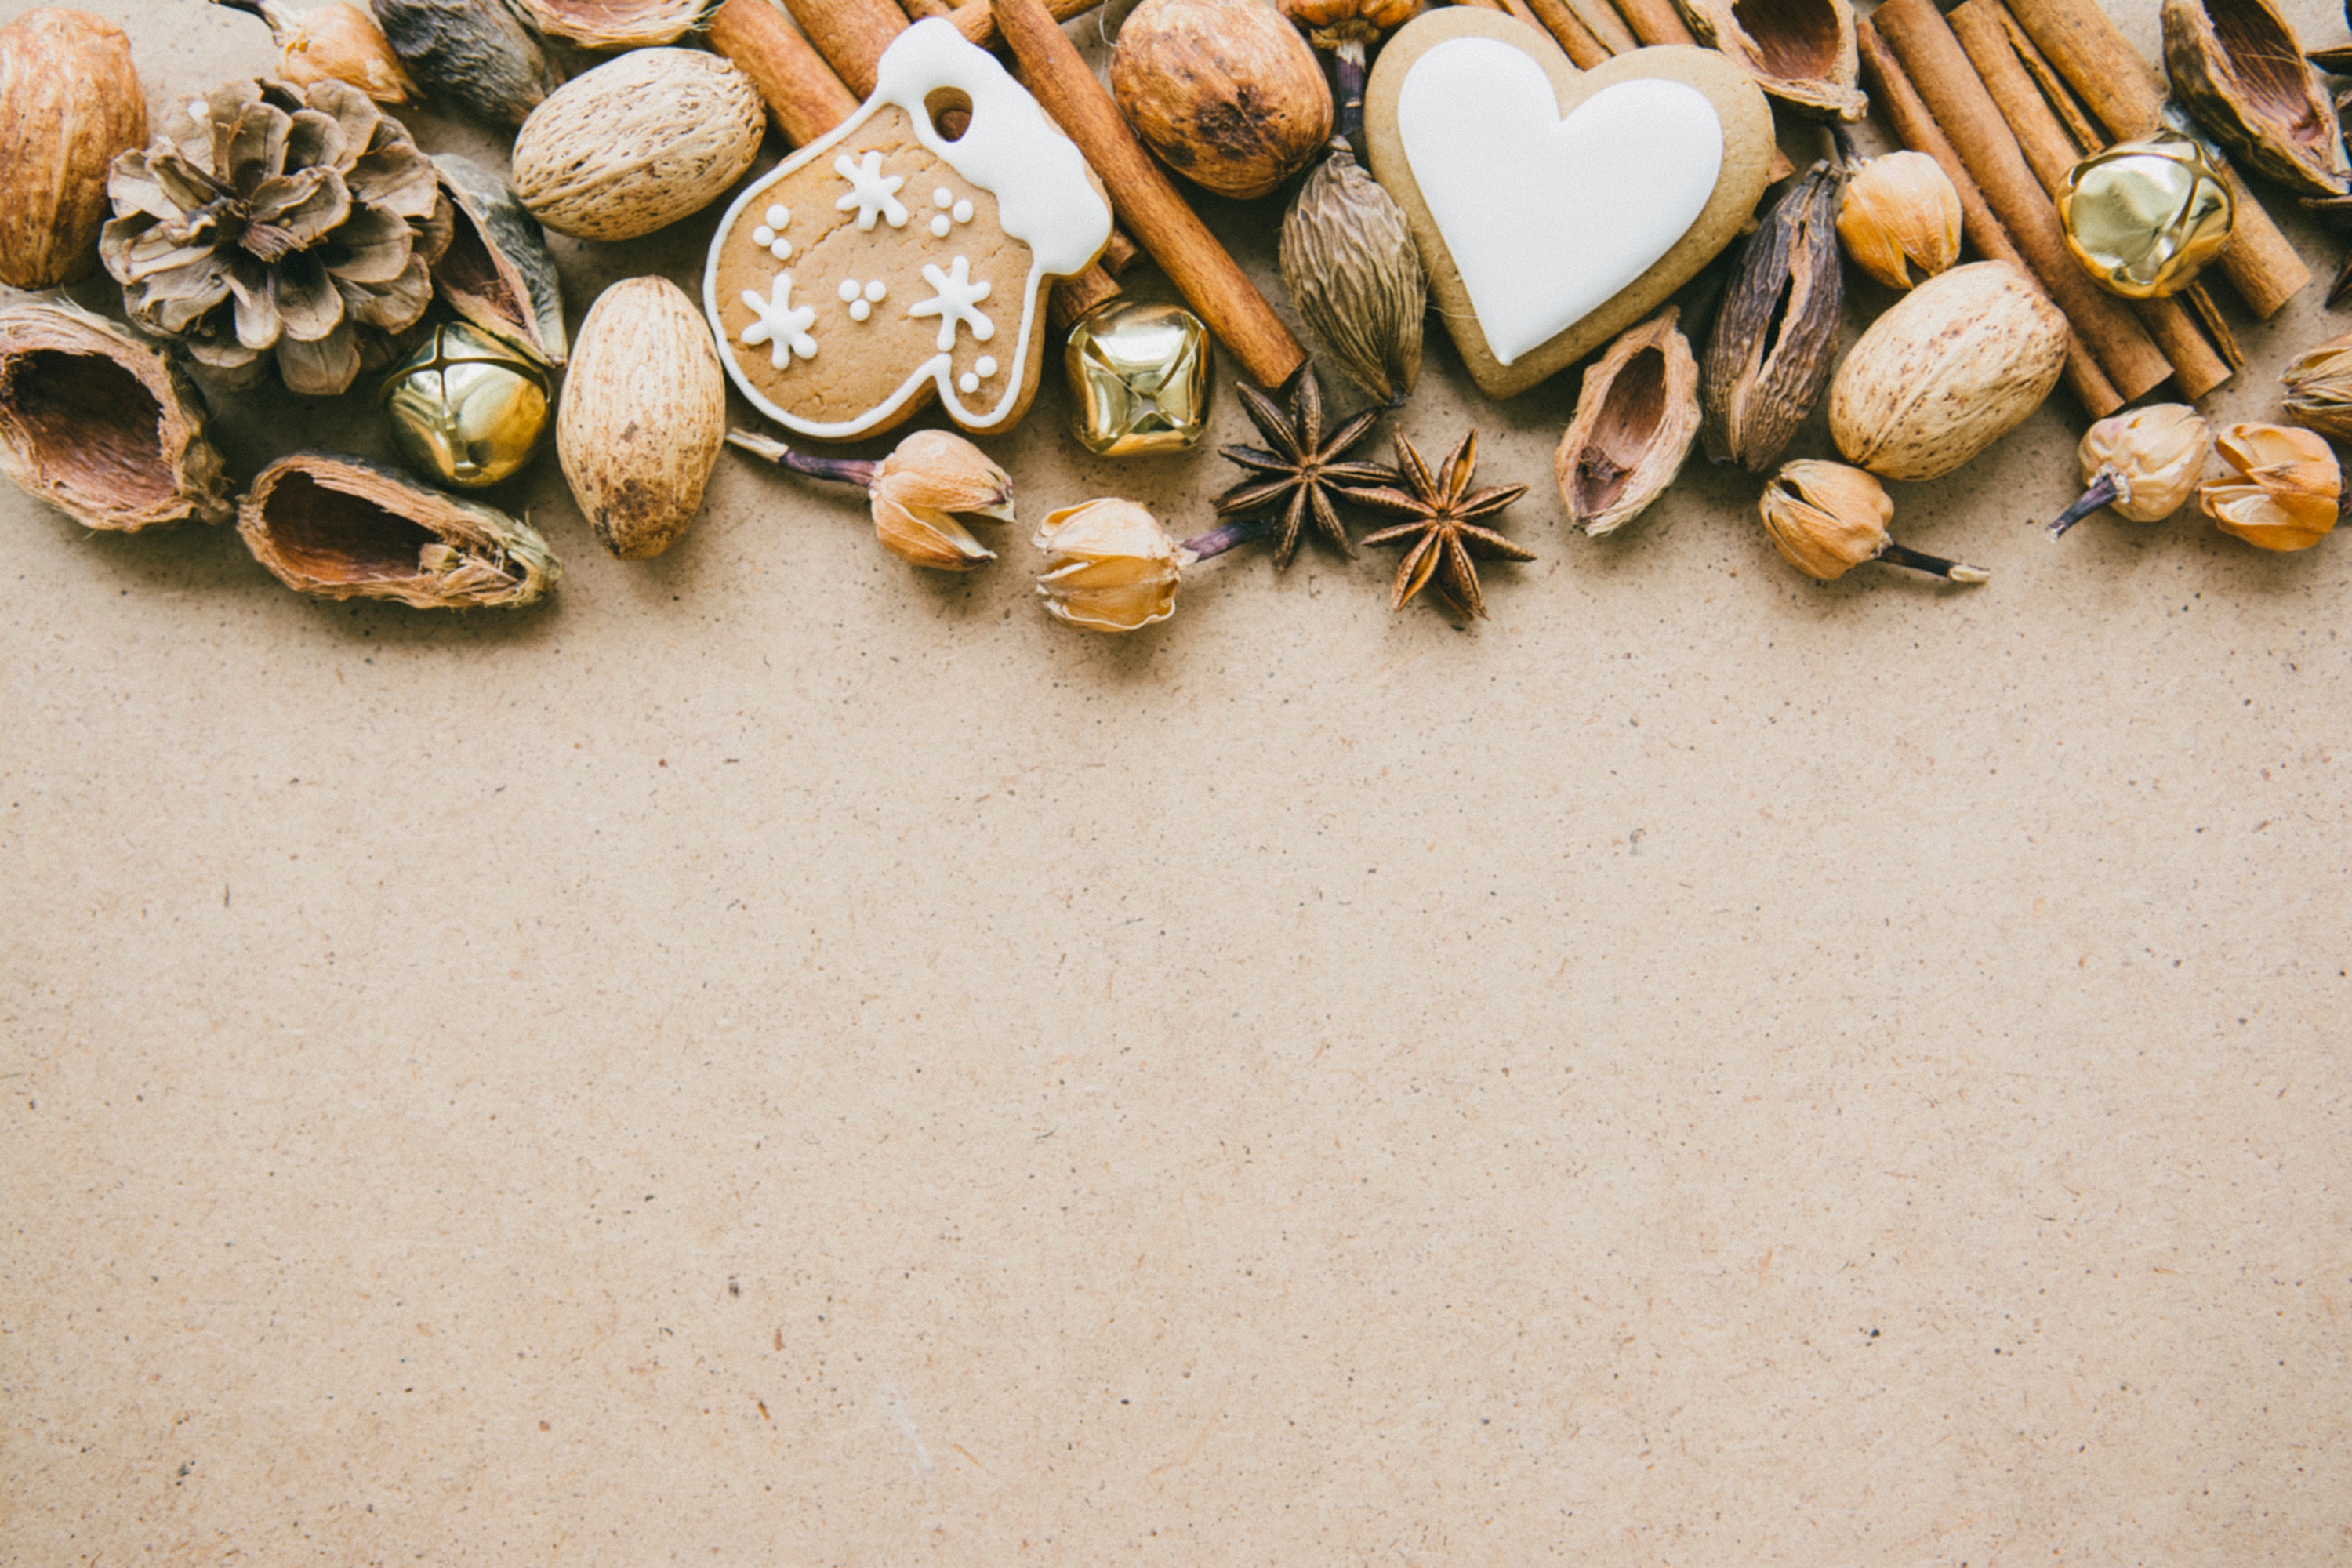
wood, leaf, flower, petal, food, spice, produce, nut, bead, christmas, cookie, jewellery, flavor, fashion accessory